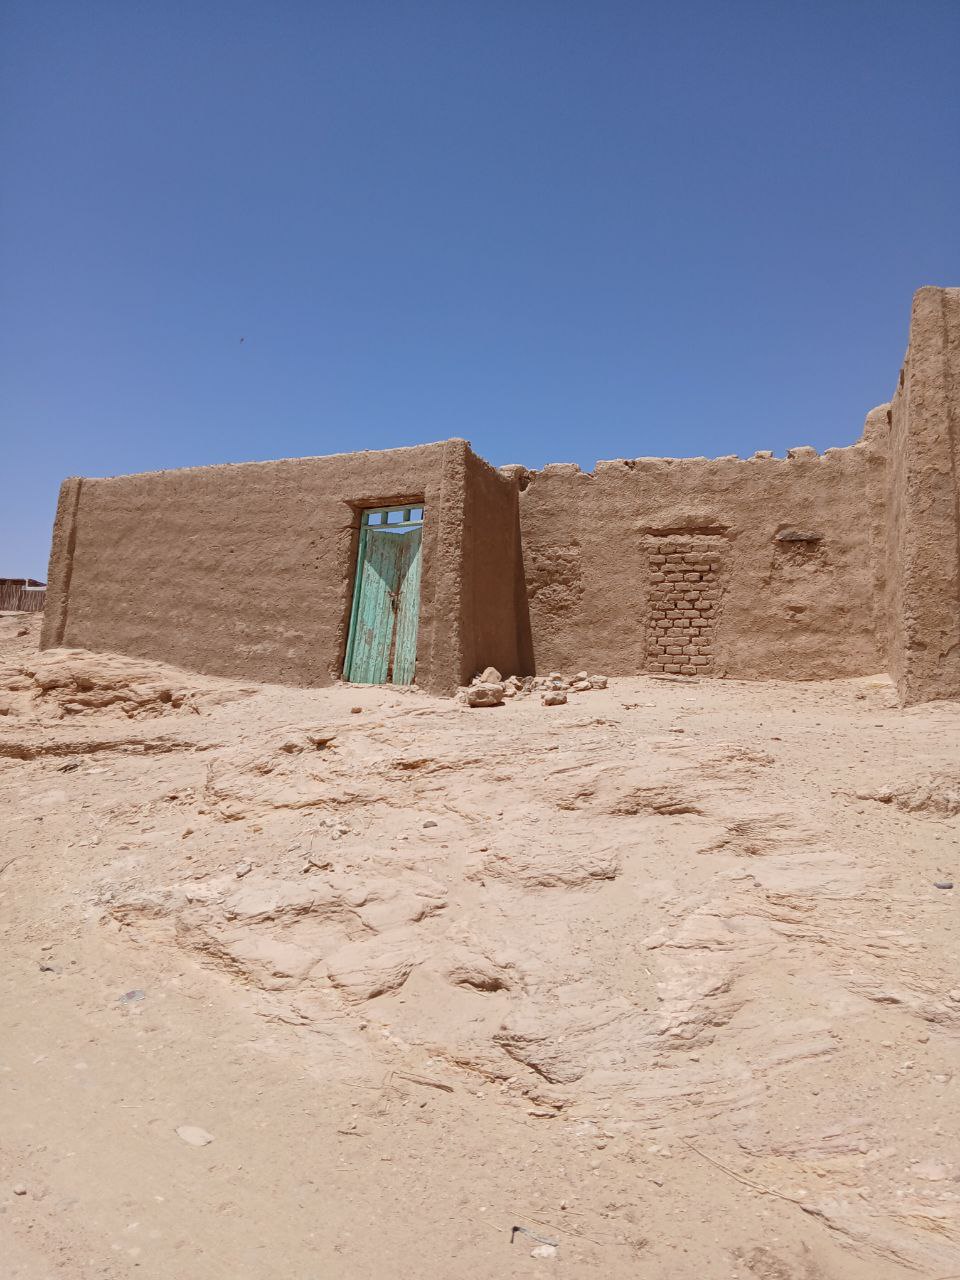
الوصف بالفصحى: أحد البيوت المبنية بالطين
الوصف بالعامية السودانية: بيت حق جالوص
التصنيف: Rural & Daily Life